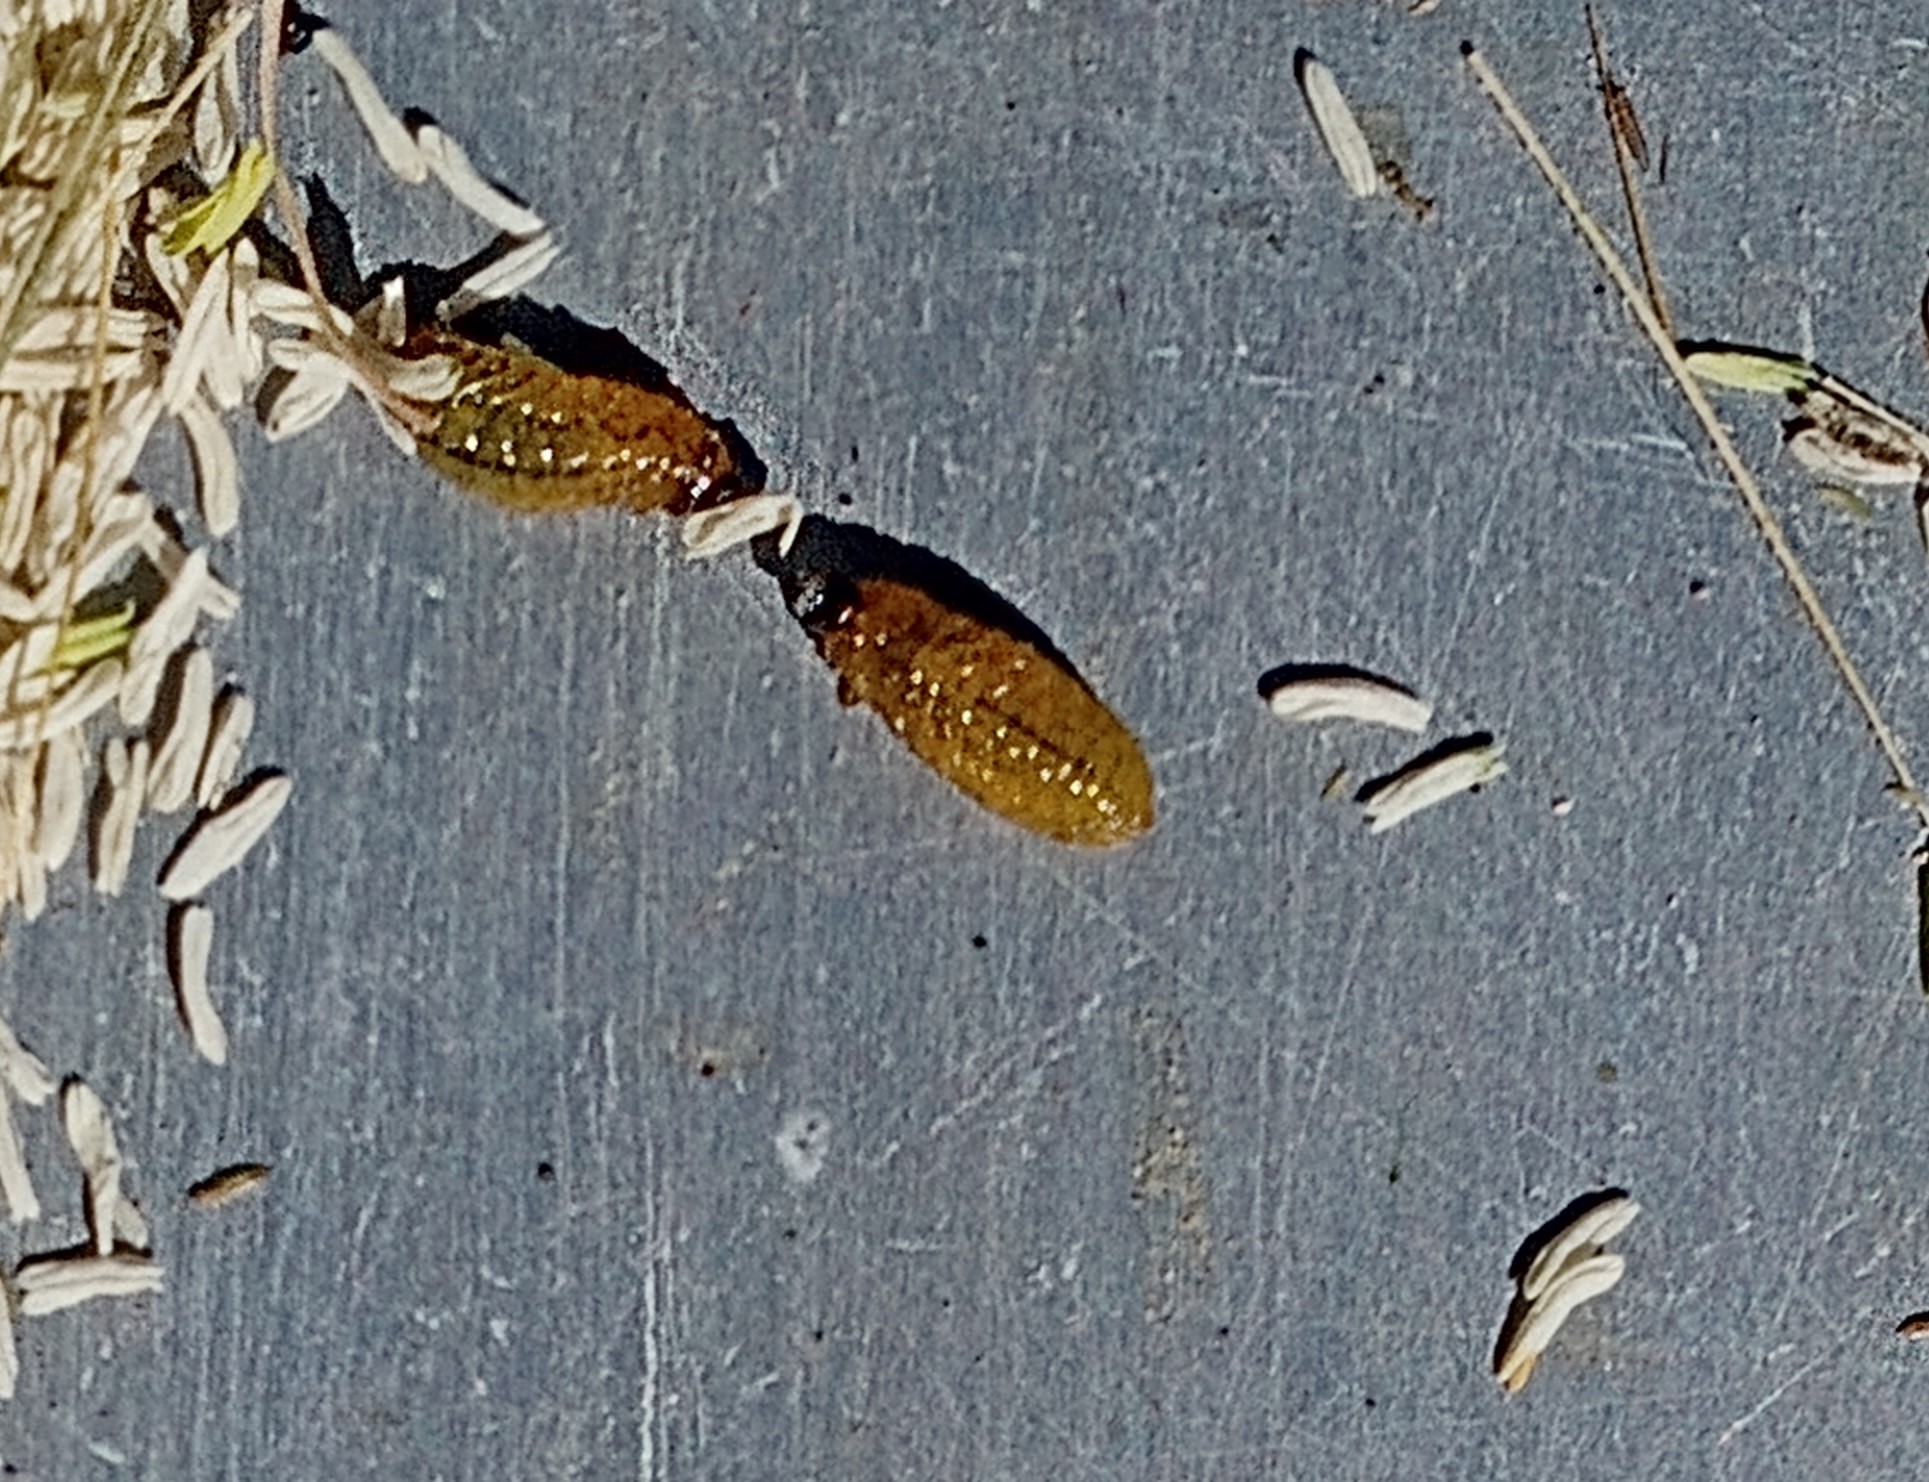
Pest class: cereal_leaf_beetle